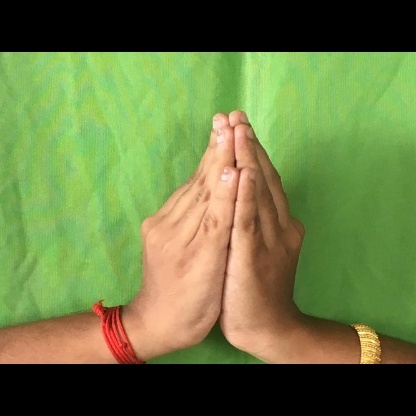
Mudra: Kapotham